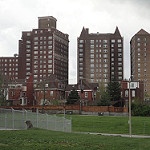
Label: buildings